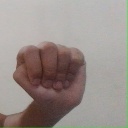
अक्षर: ठ